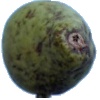
Label: pear_stone